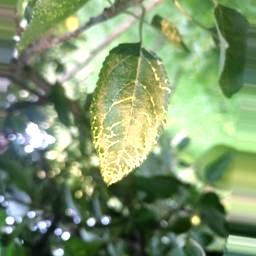
Label: Apple_Mosaic